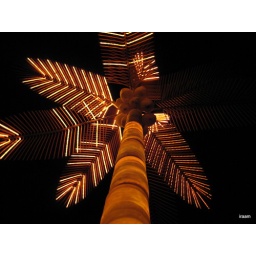
This plastic coconut tree is displayed in eco park, madurai.